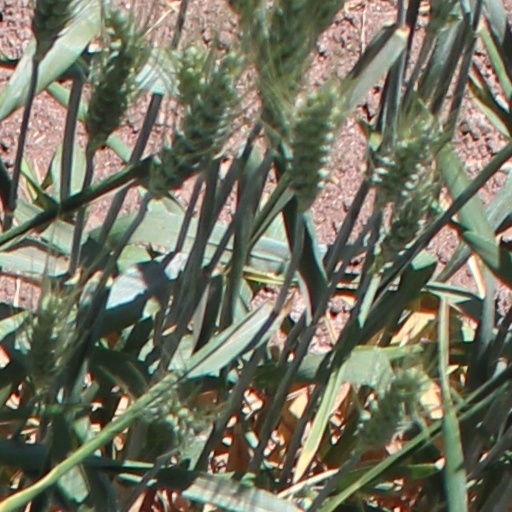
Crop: wheat